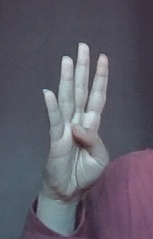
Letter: kaaf